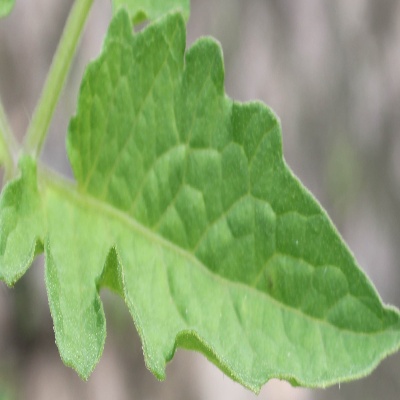
Crop: Tomato
Condition: healthy